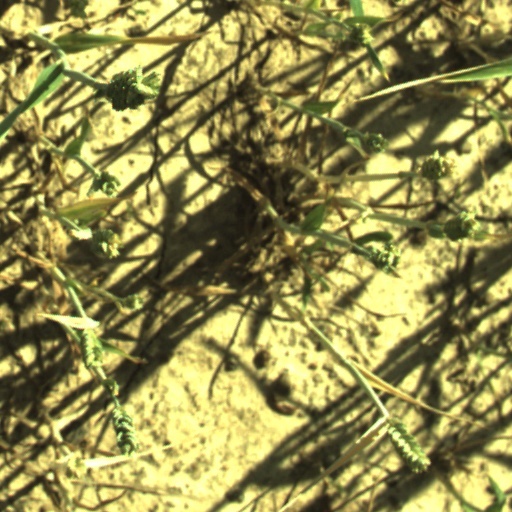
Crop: wheat